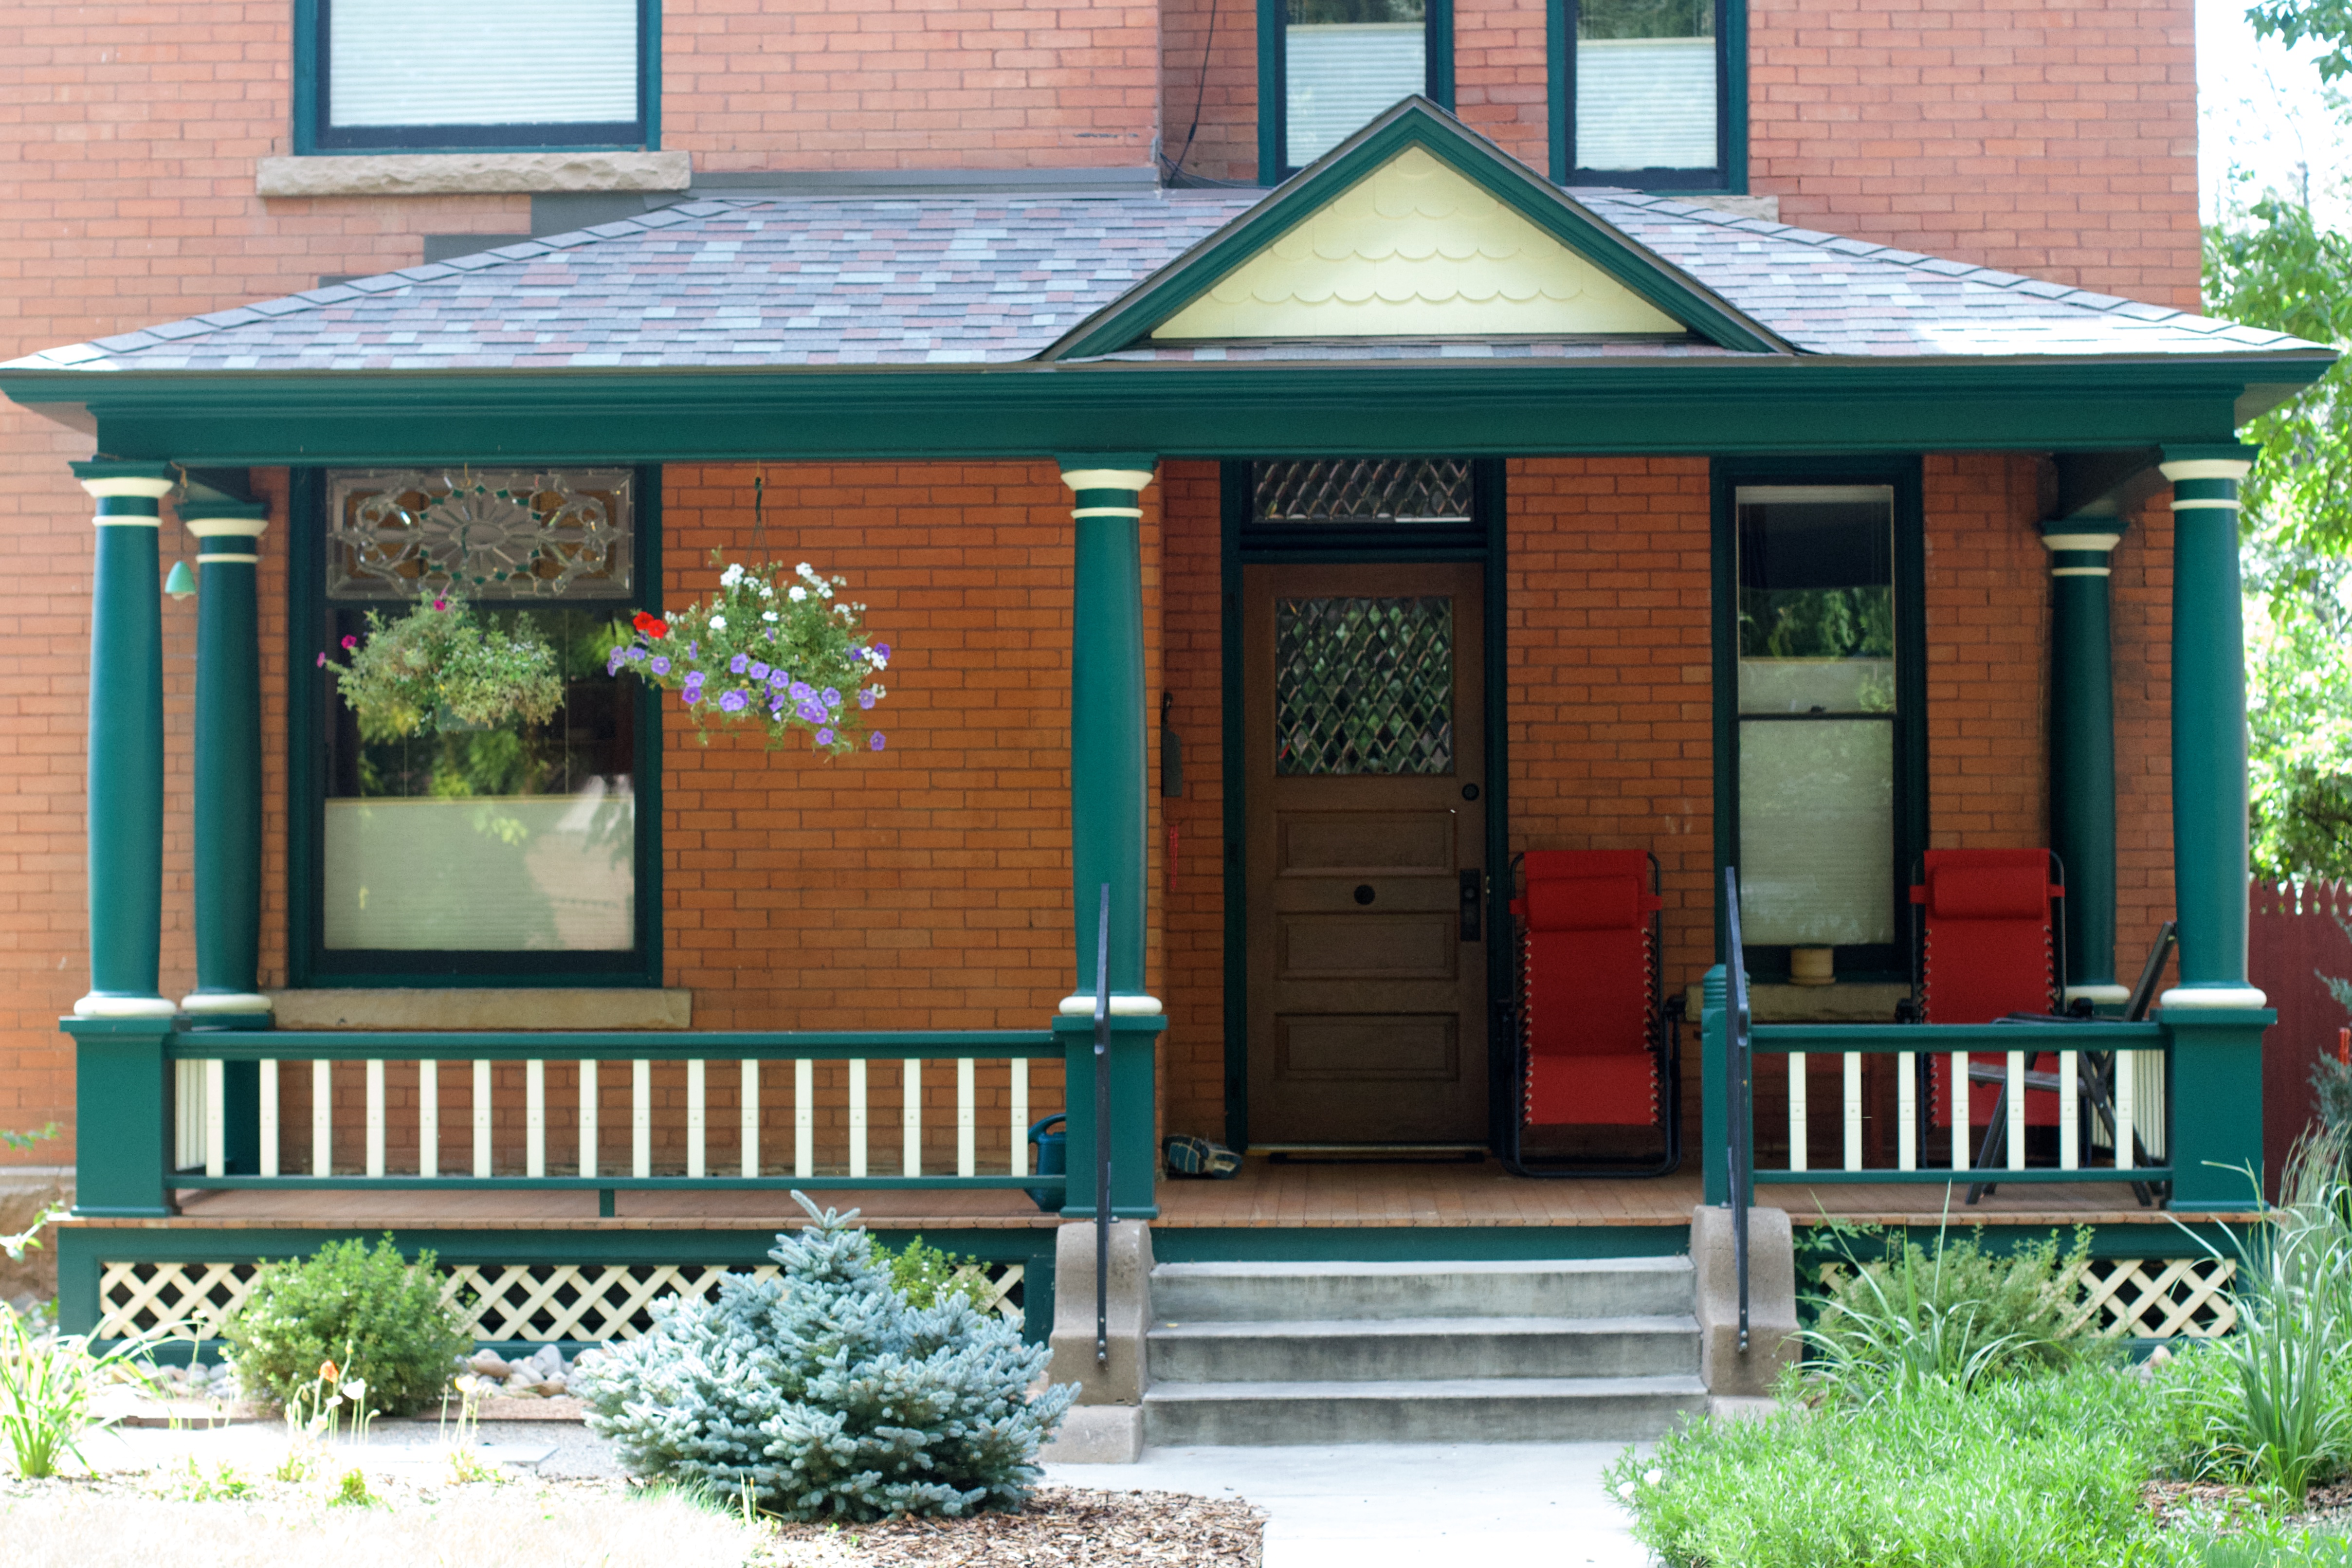
window, home, shed, porch, cottage, backyard, facade, property, gazebo, orangery, yard, siding, real estate, outdoor structure